Fiat APR.2

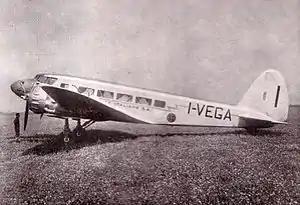

The FIAT APR.2 was a prototype airliner built in Italy in 1935. It was a sleek, low-wing cantilever monoplane of conventional configuration with tailwheel undercarriage, the main units of which retracted into the engine nacelles, one on each wing. The cabin could carry 12 passengers, and at the time of its introduction on Ala Littoria's Milan-Turin-Paris route, it was believed to be the fastest airliner in regular service in the world. Despite this, only one example was built, although the design served as a starting point for the Fiat BR.20 bomber.